Brian O'Driscoll

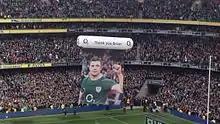
Brian O'Driscoll's Final Home Test match

In 1999, O'Driscoll was selected for the senior squad and was on the bench for a match against Italy, although he did not play. He won his first Test cap at age 20 on 12 June 1999 in a 46–10 loss to Australia in Brisbane as part of the tour of Australia. O'Driscoll played for Ireland before he played for the senior Leinster team.